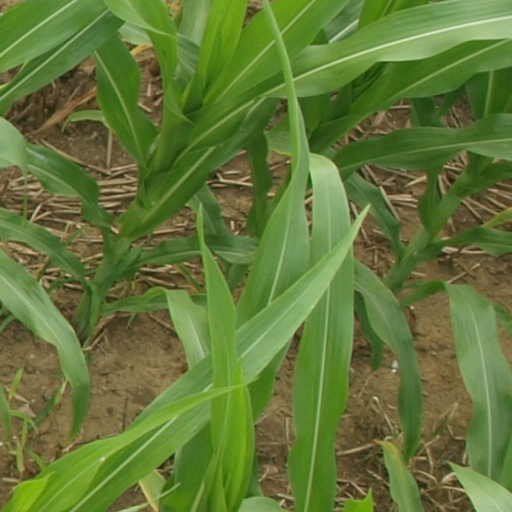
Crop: maize; corn